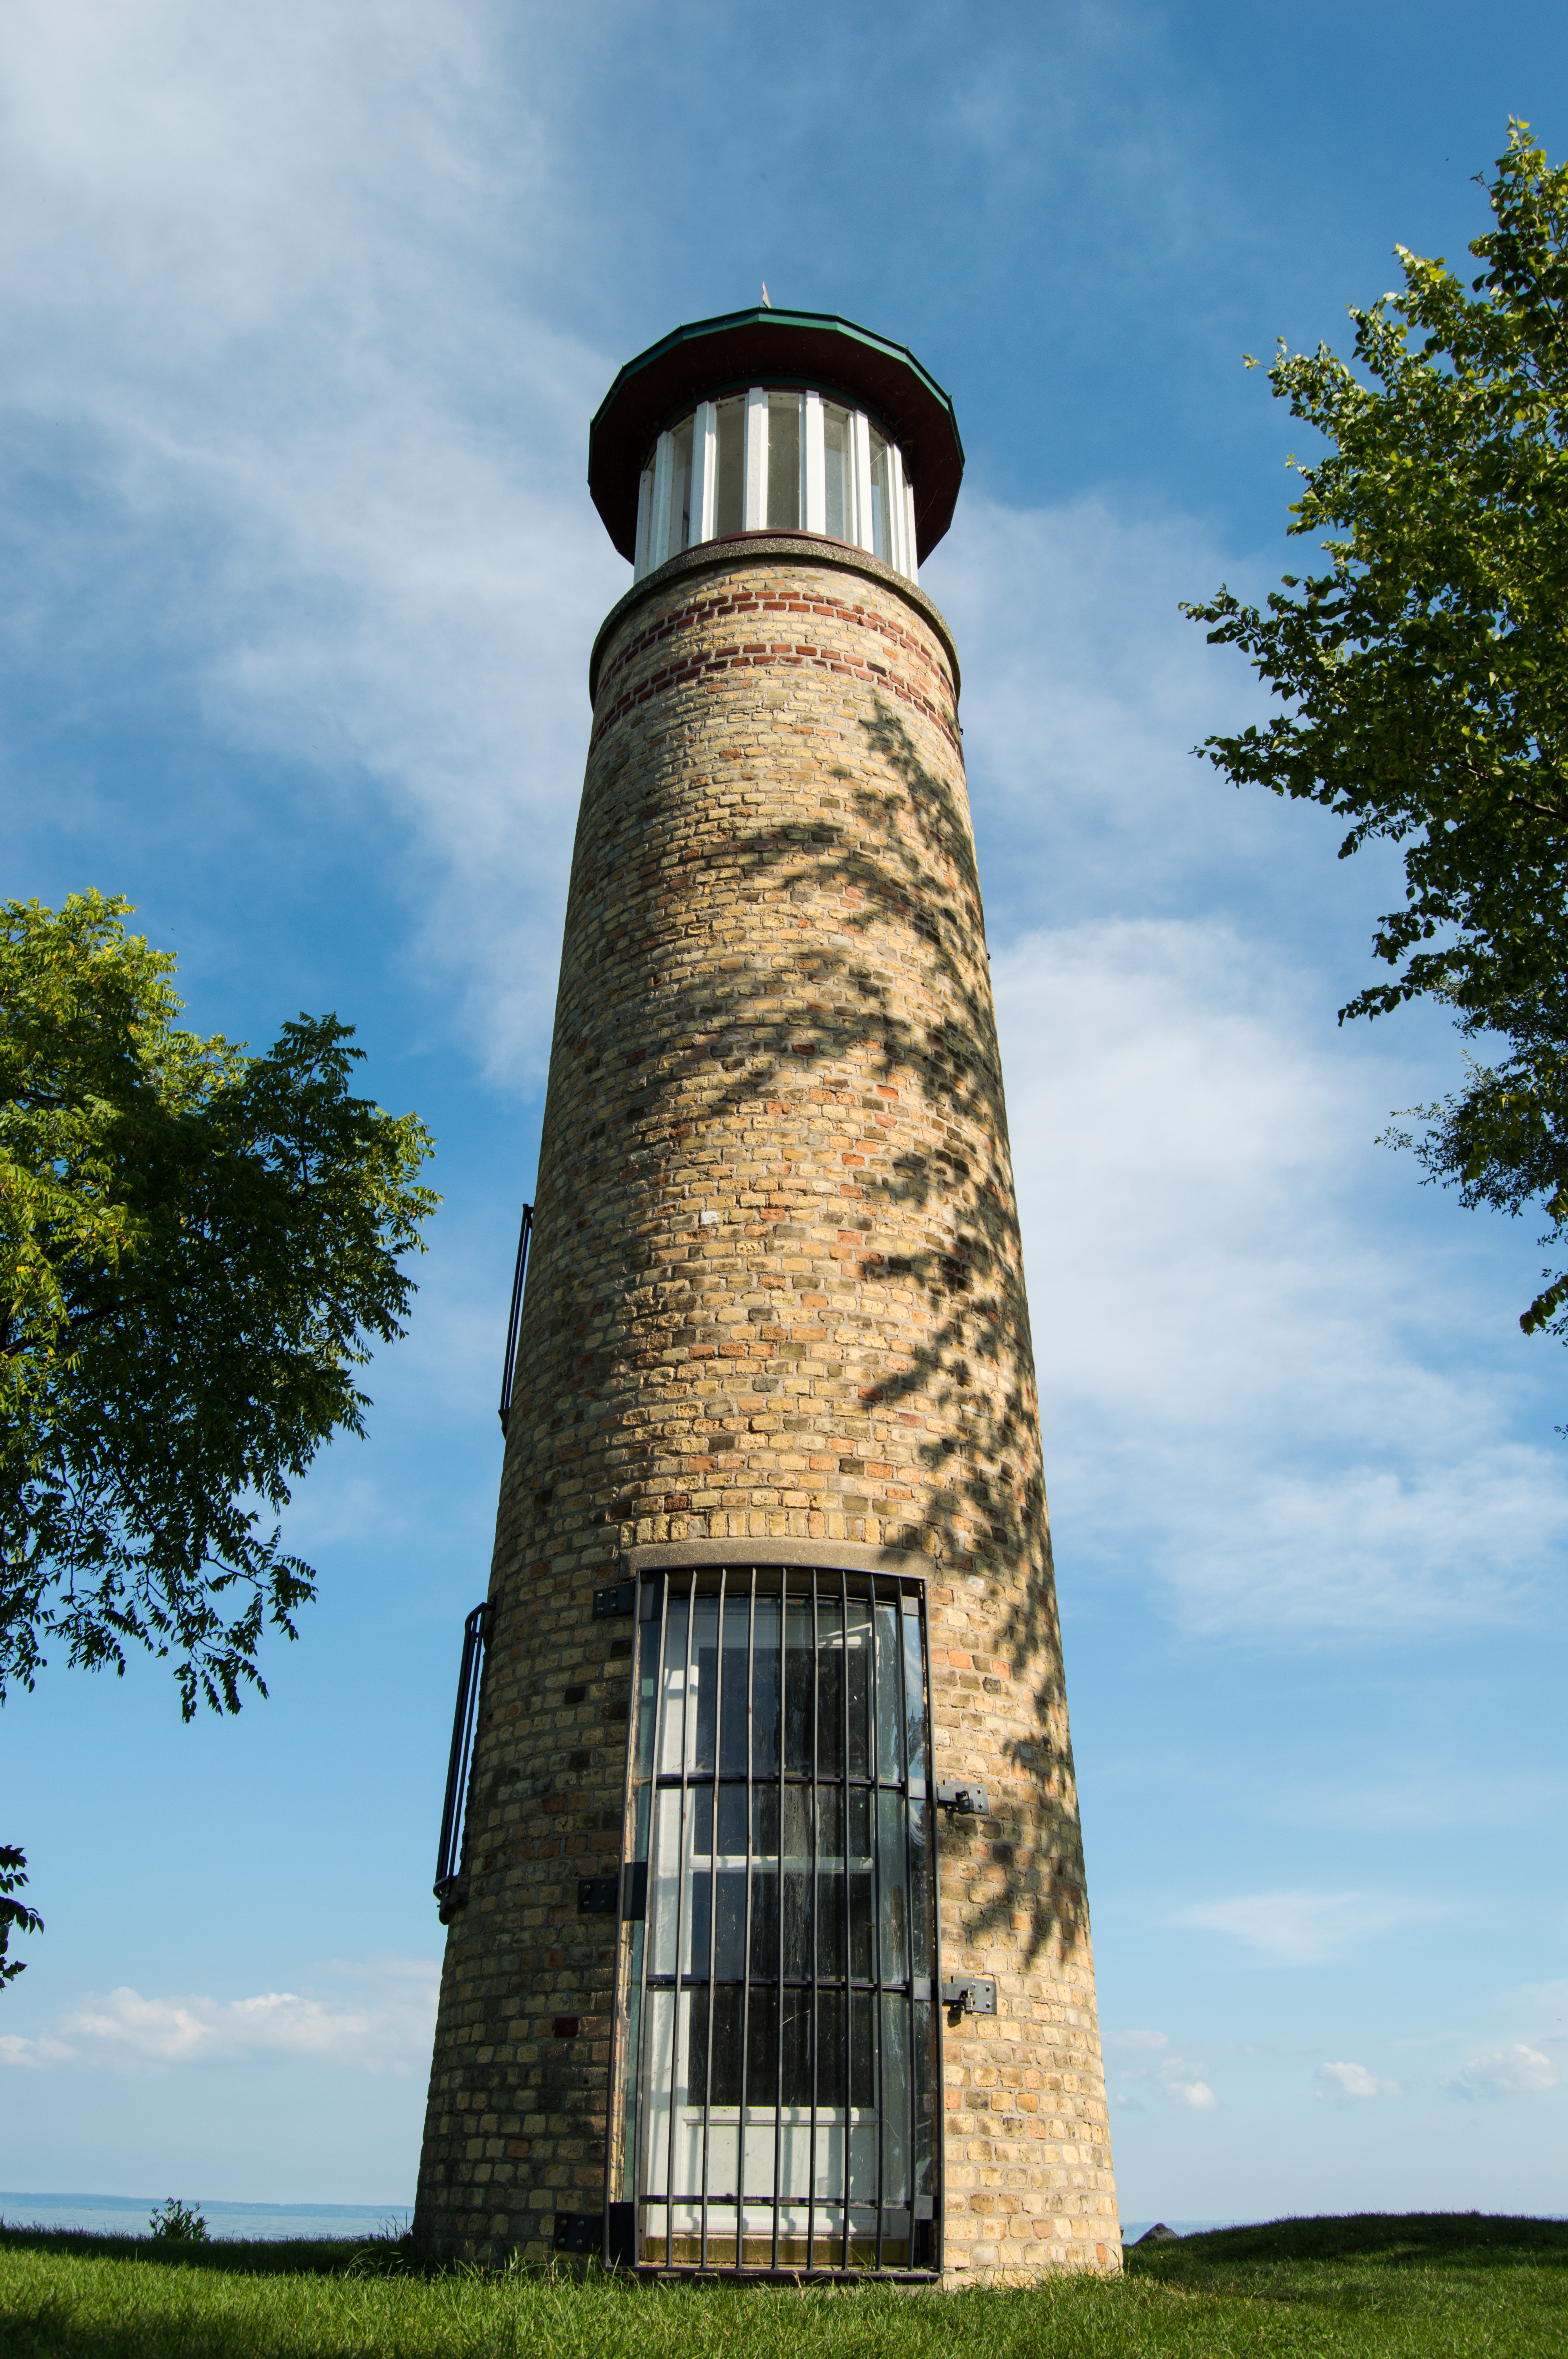
tree, lighthouse, tower, landmark, water tower, observation tower